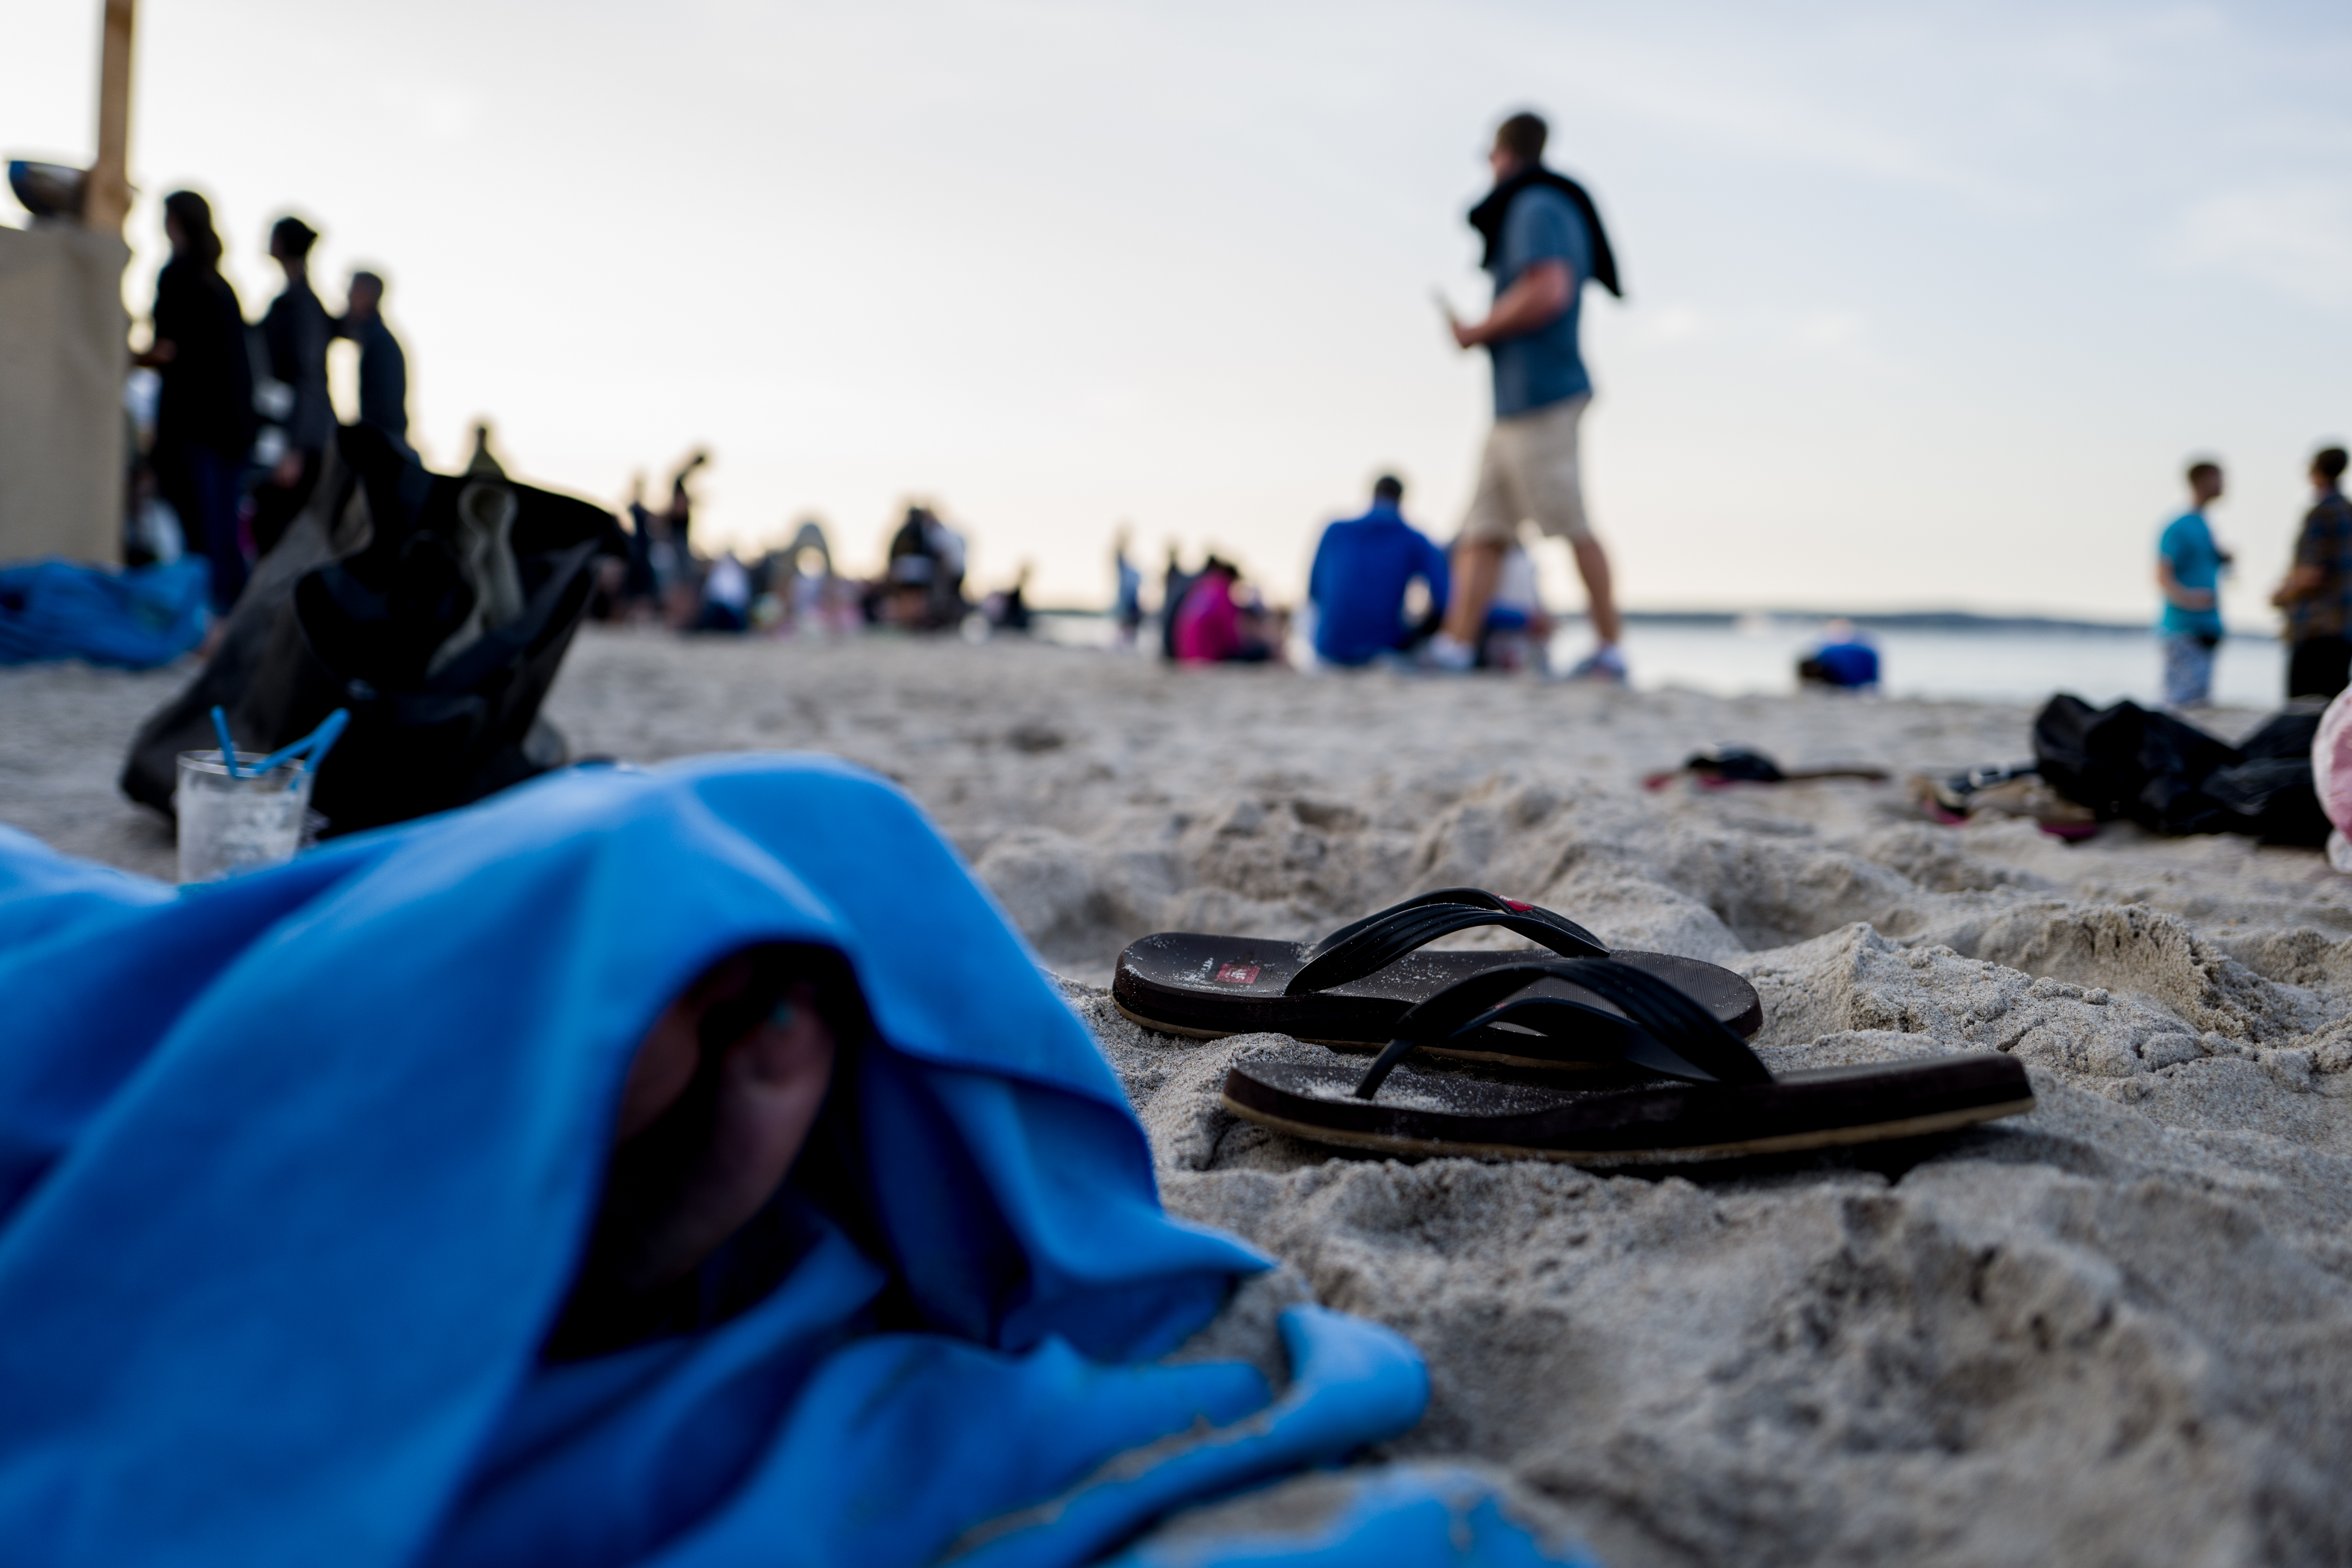
beach, sand, ocean, summer, blue, colour, festival, strand, sports, tag, am, meer